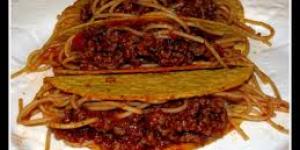
tacos de espagueti